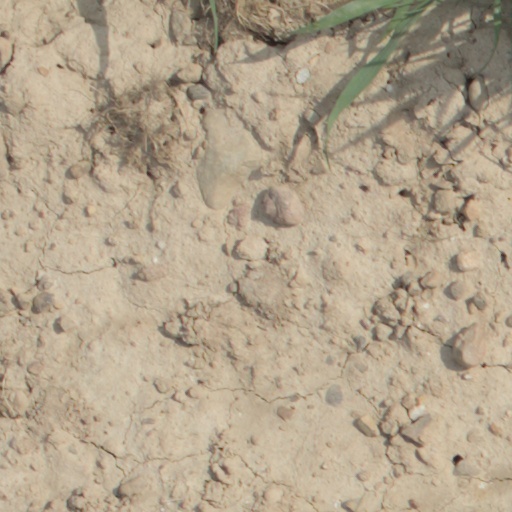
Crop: wheat